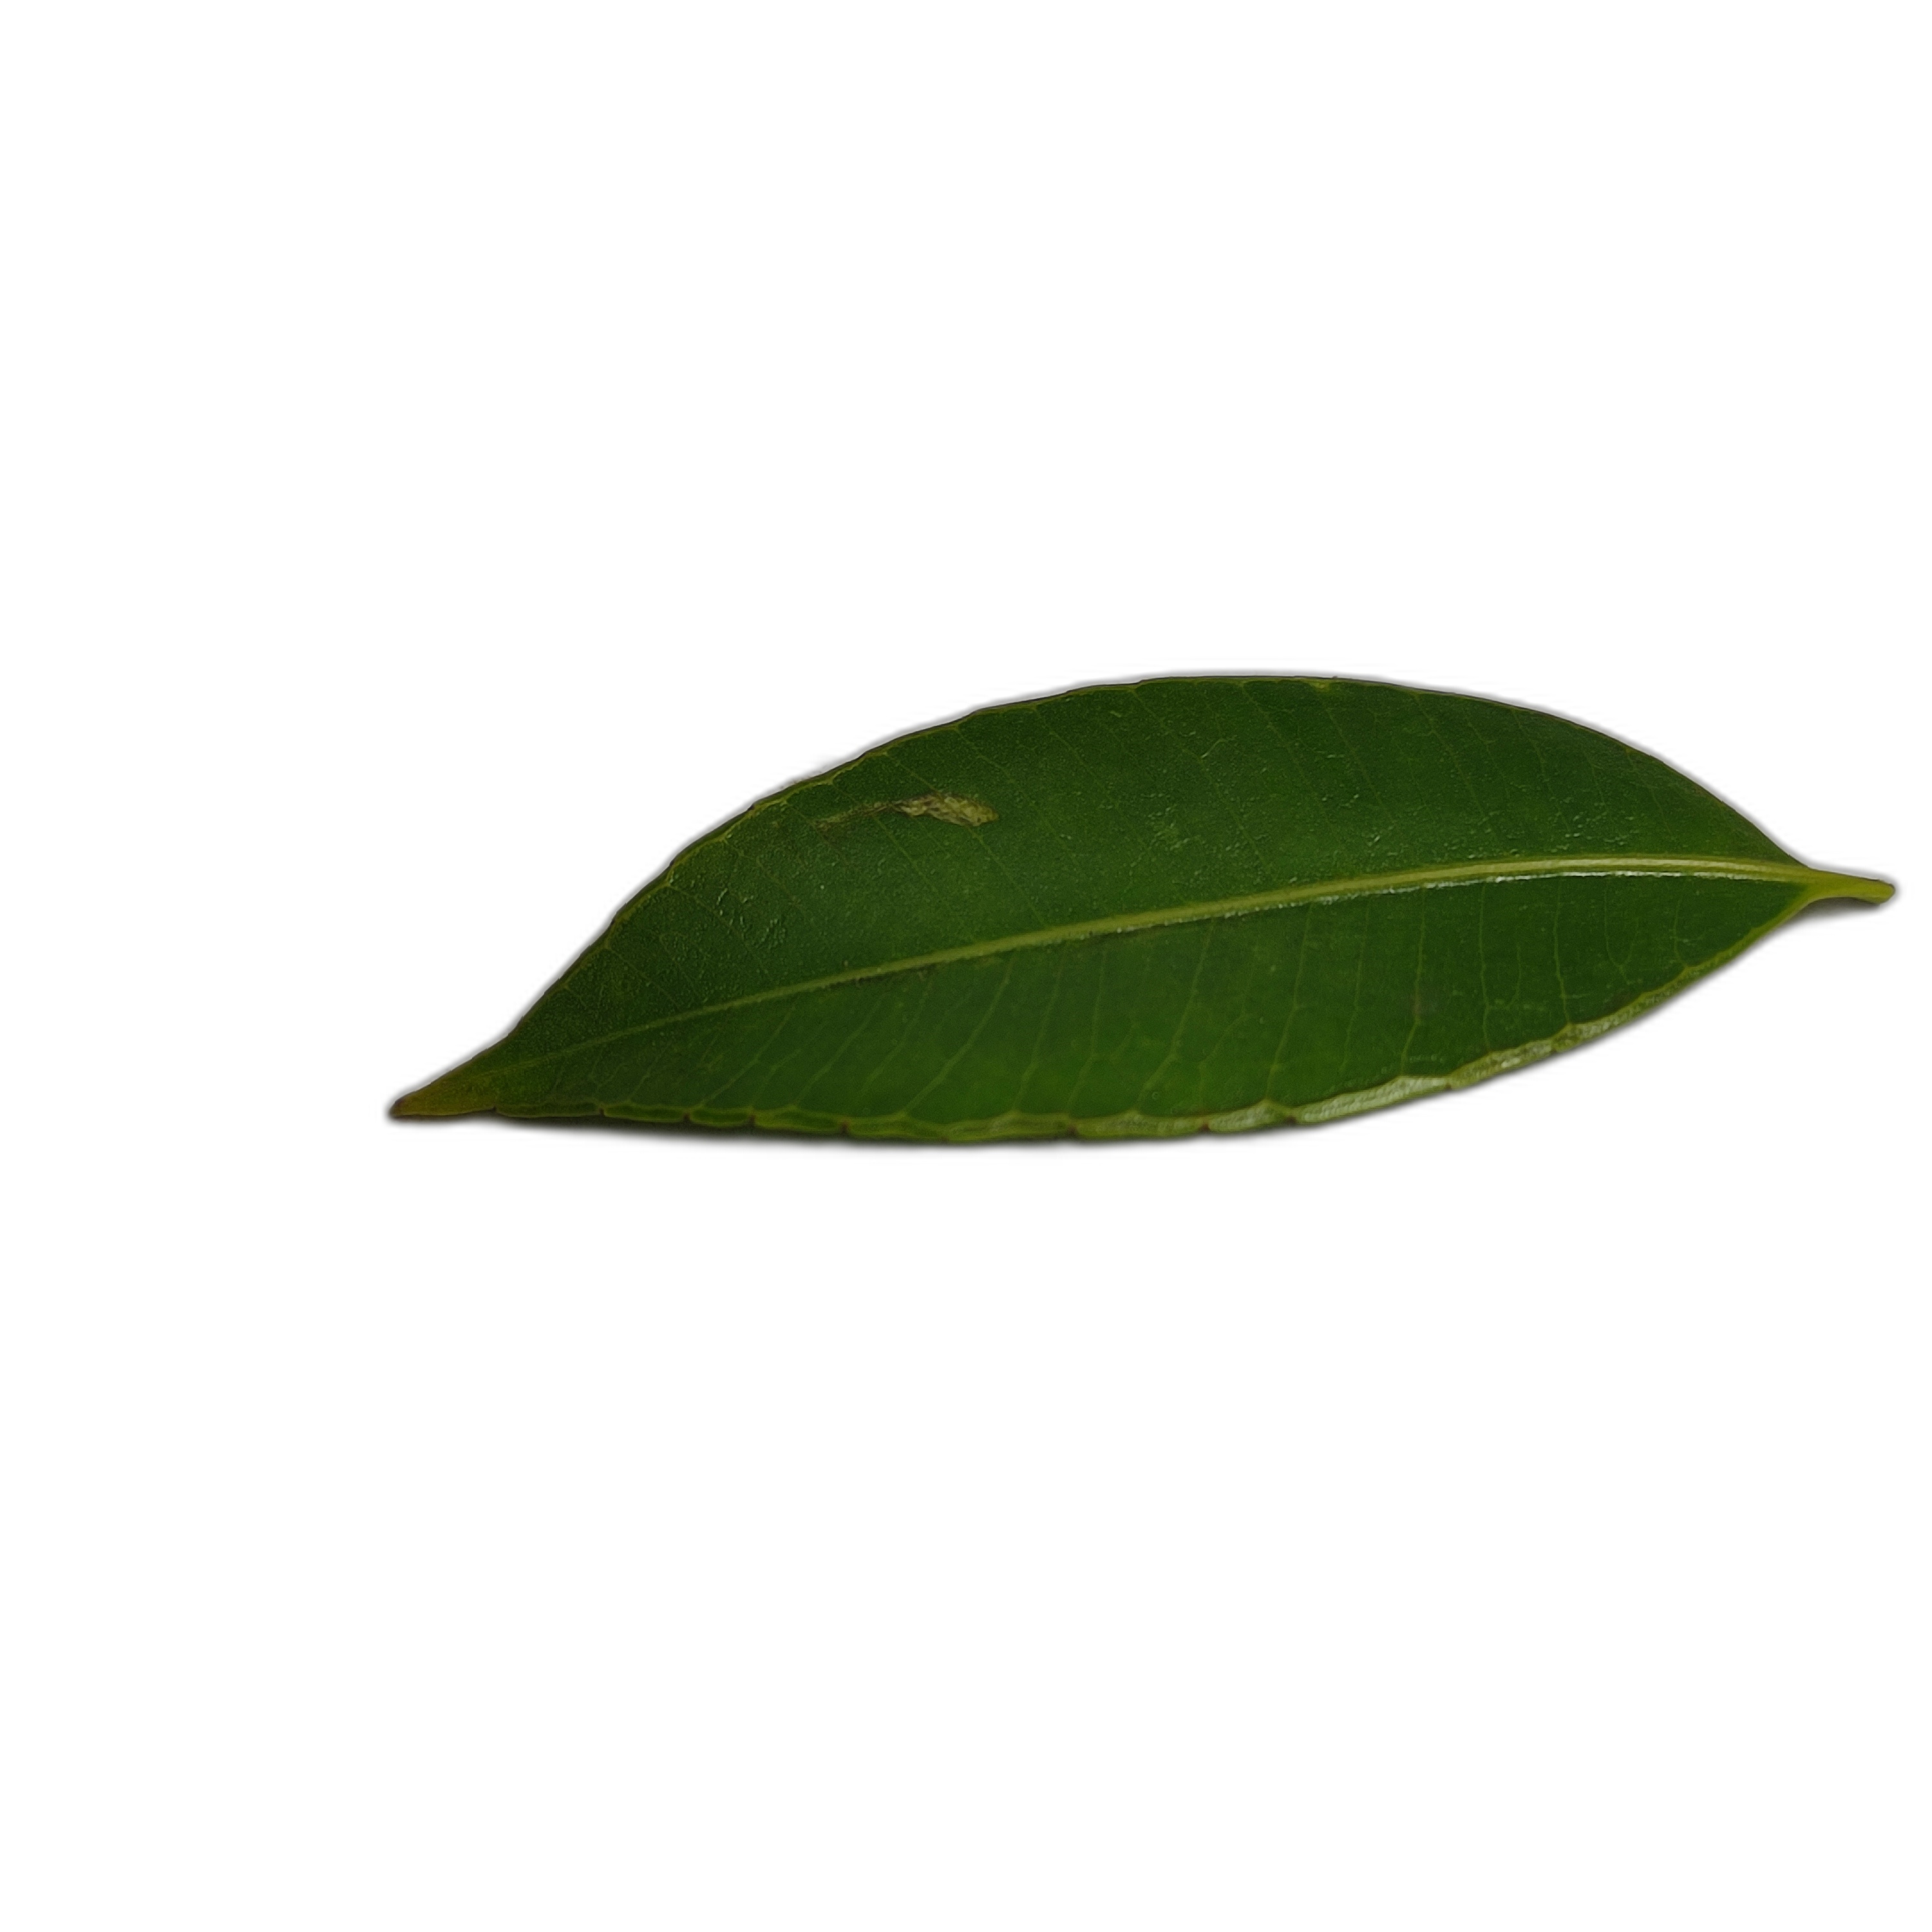
Label: healthy